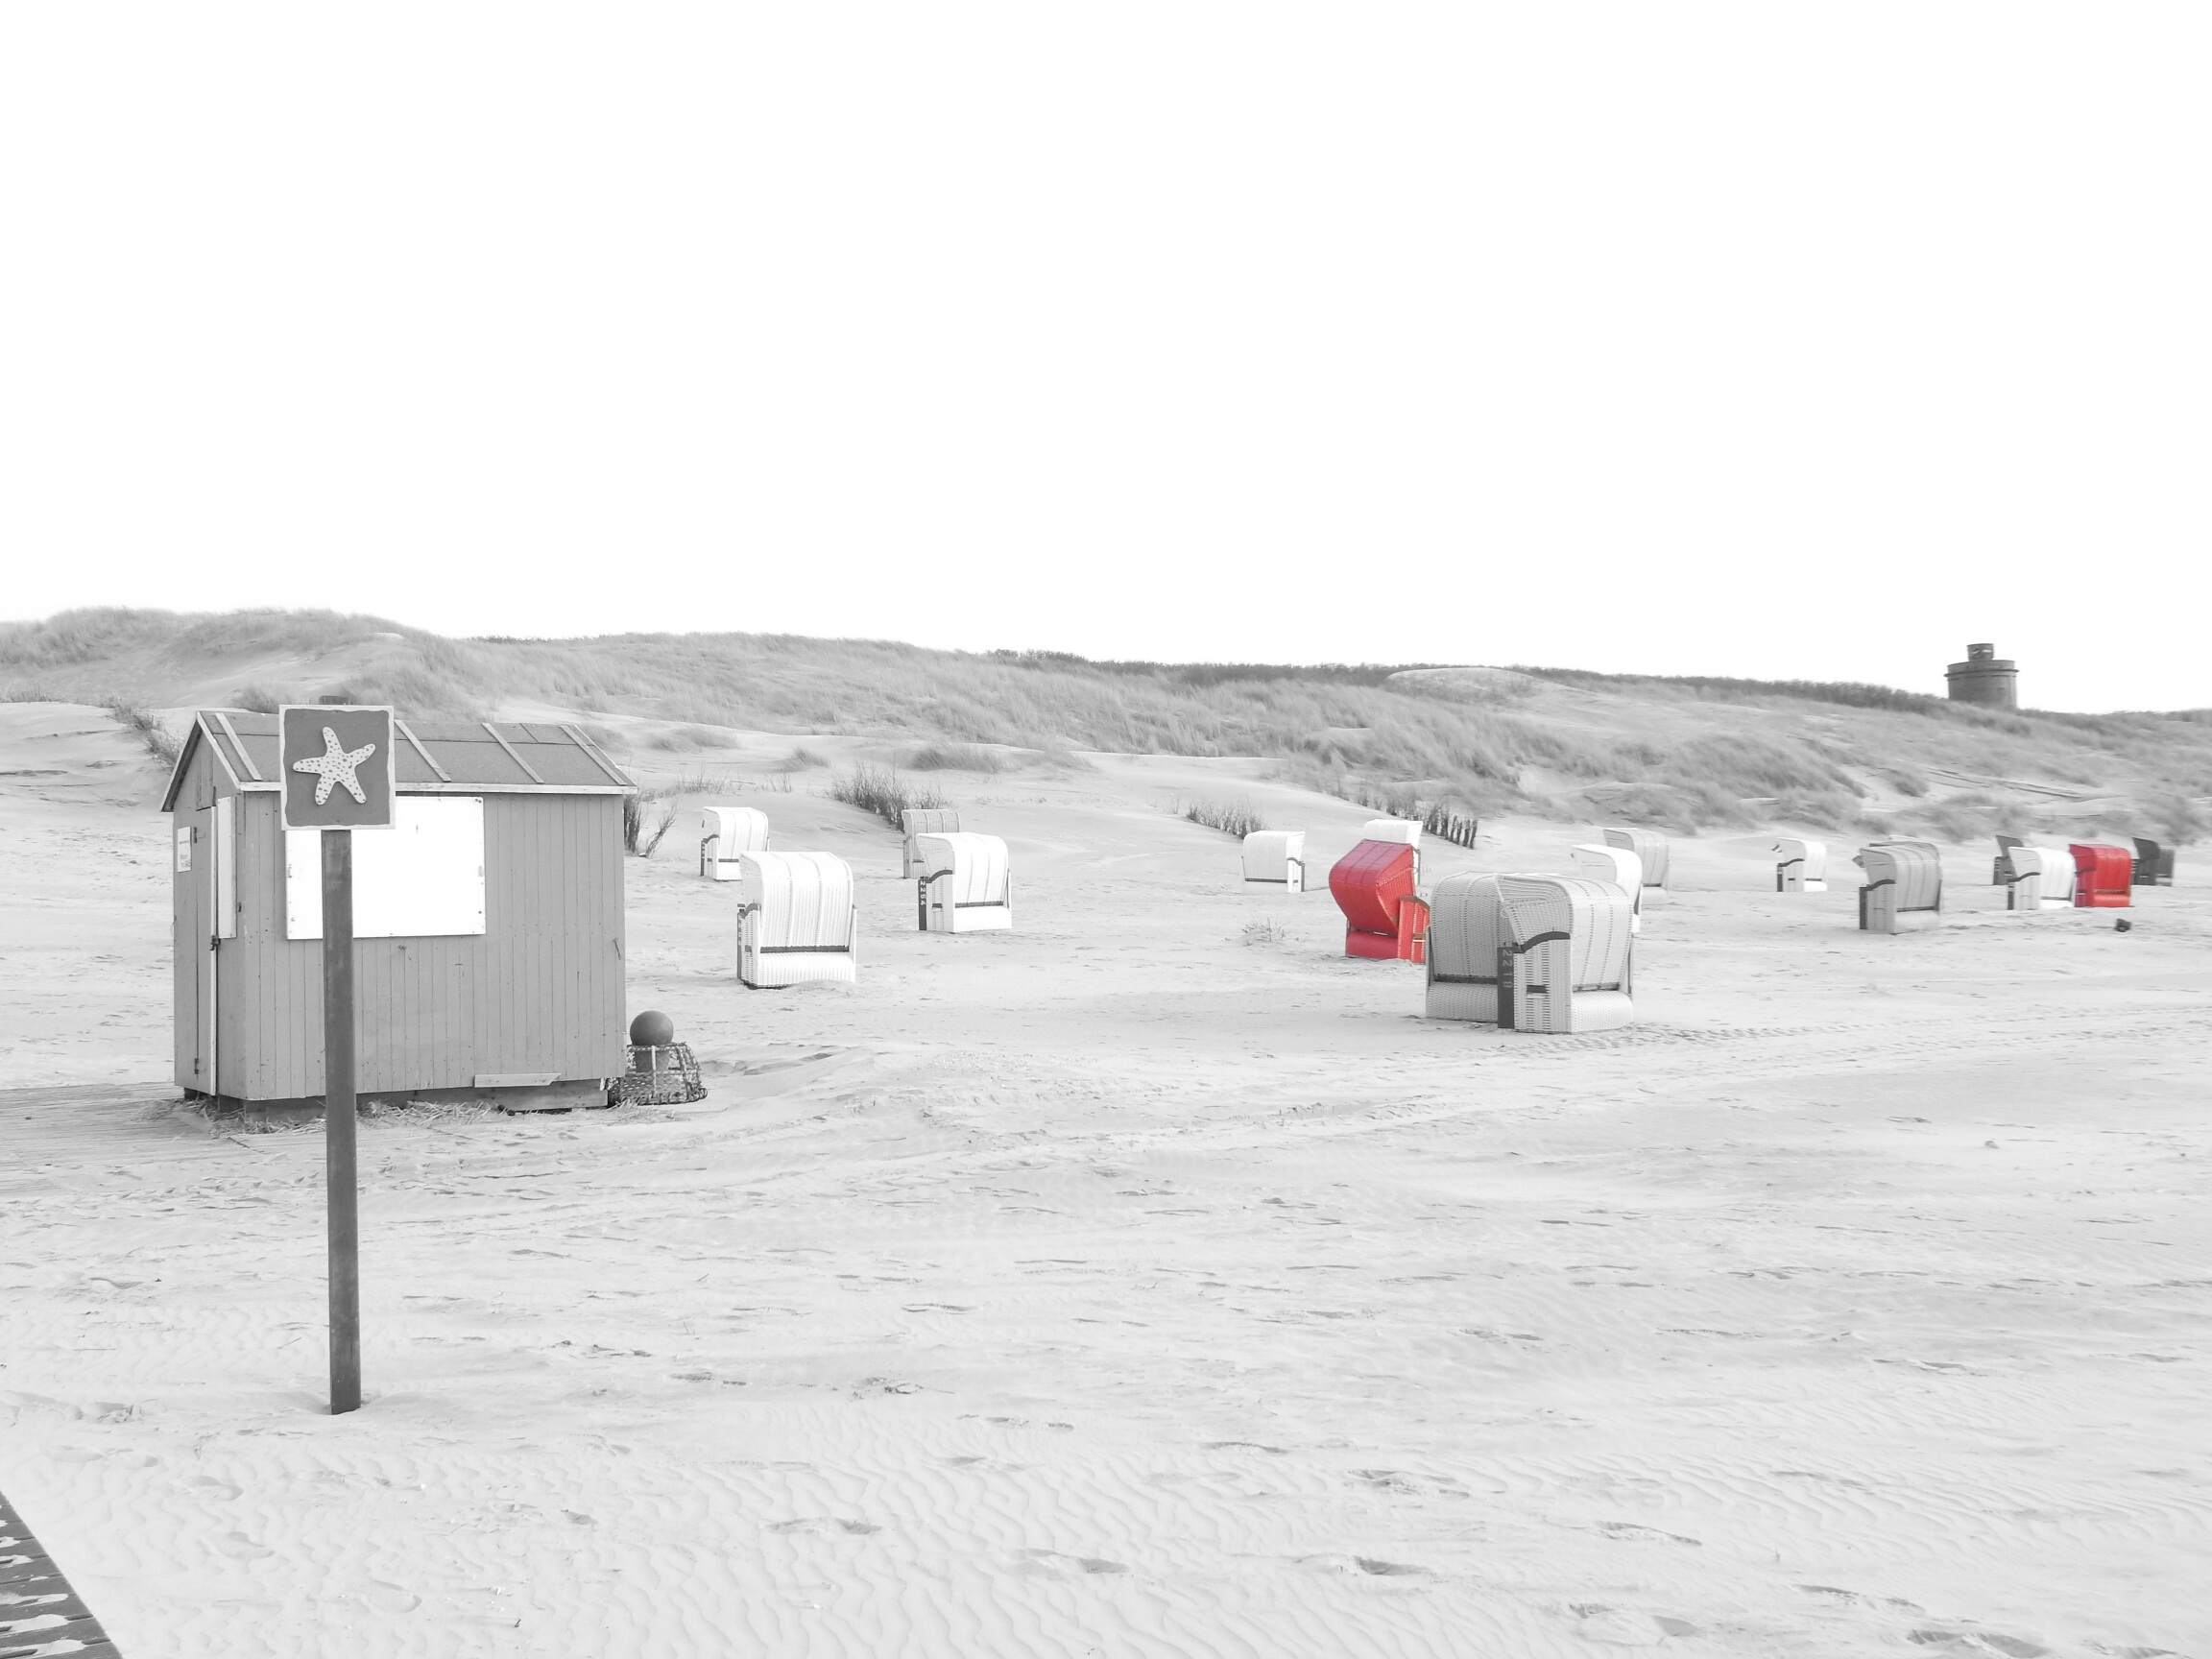
beach, landscape, sea, sand, snow, winter, black and white, sky, dune, ice, arctic, monochrome, north sea, friesland, northern germany, clubs, monochrome photography, juist